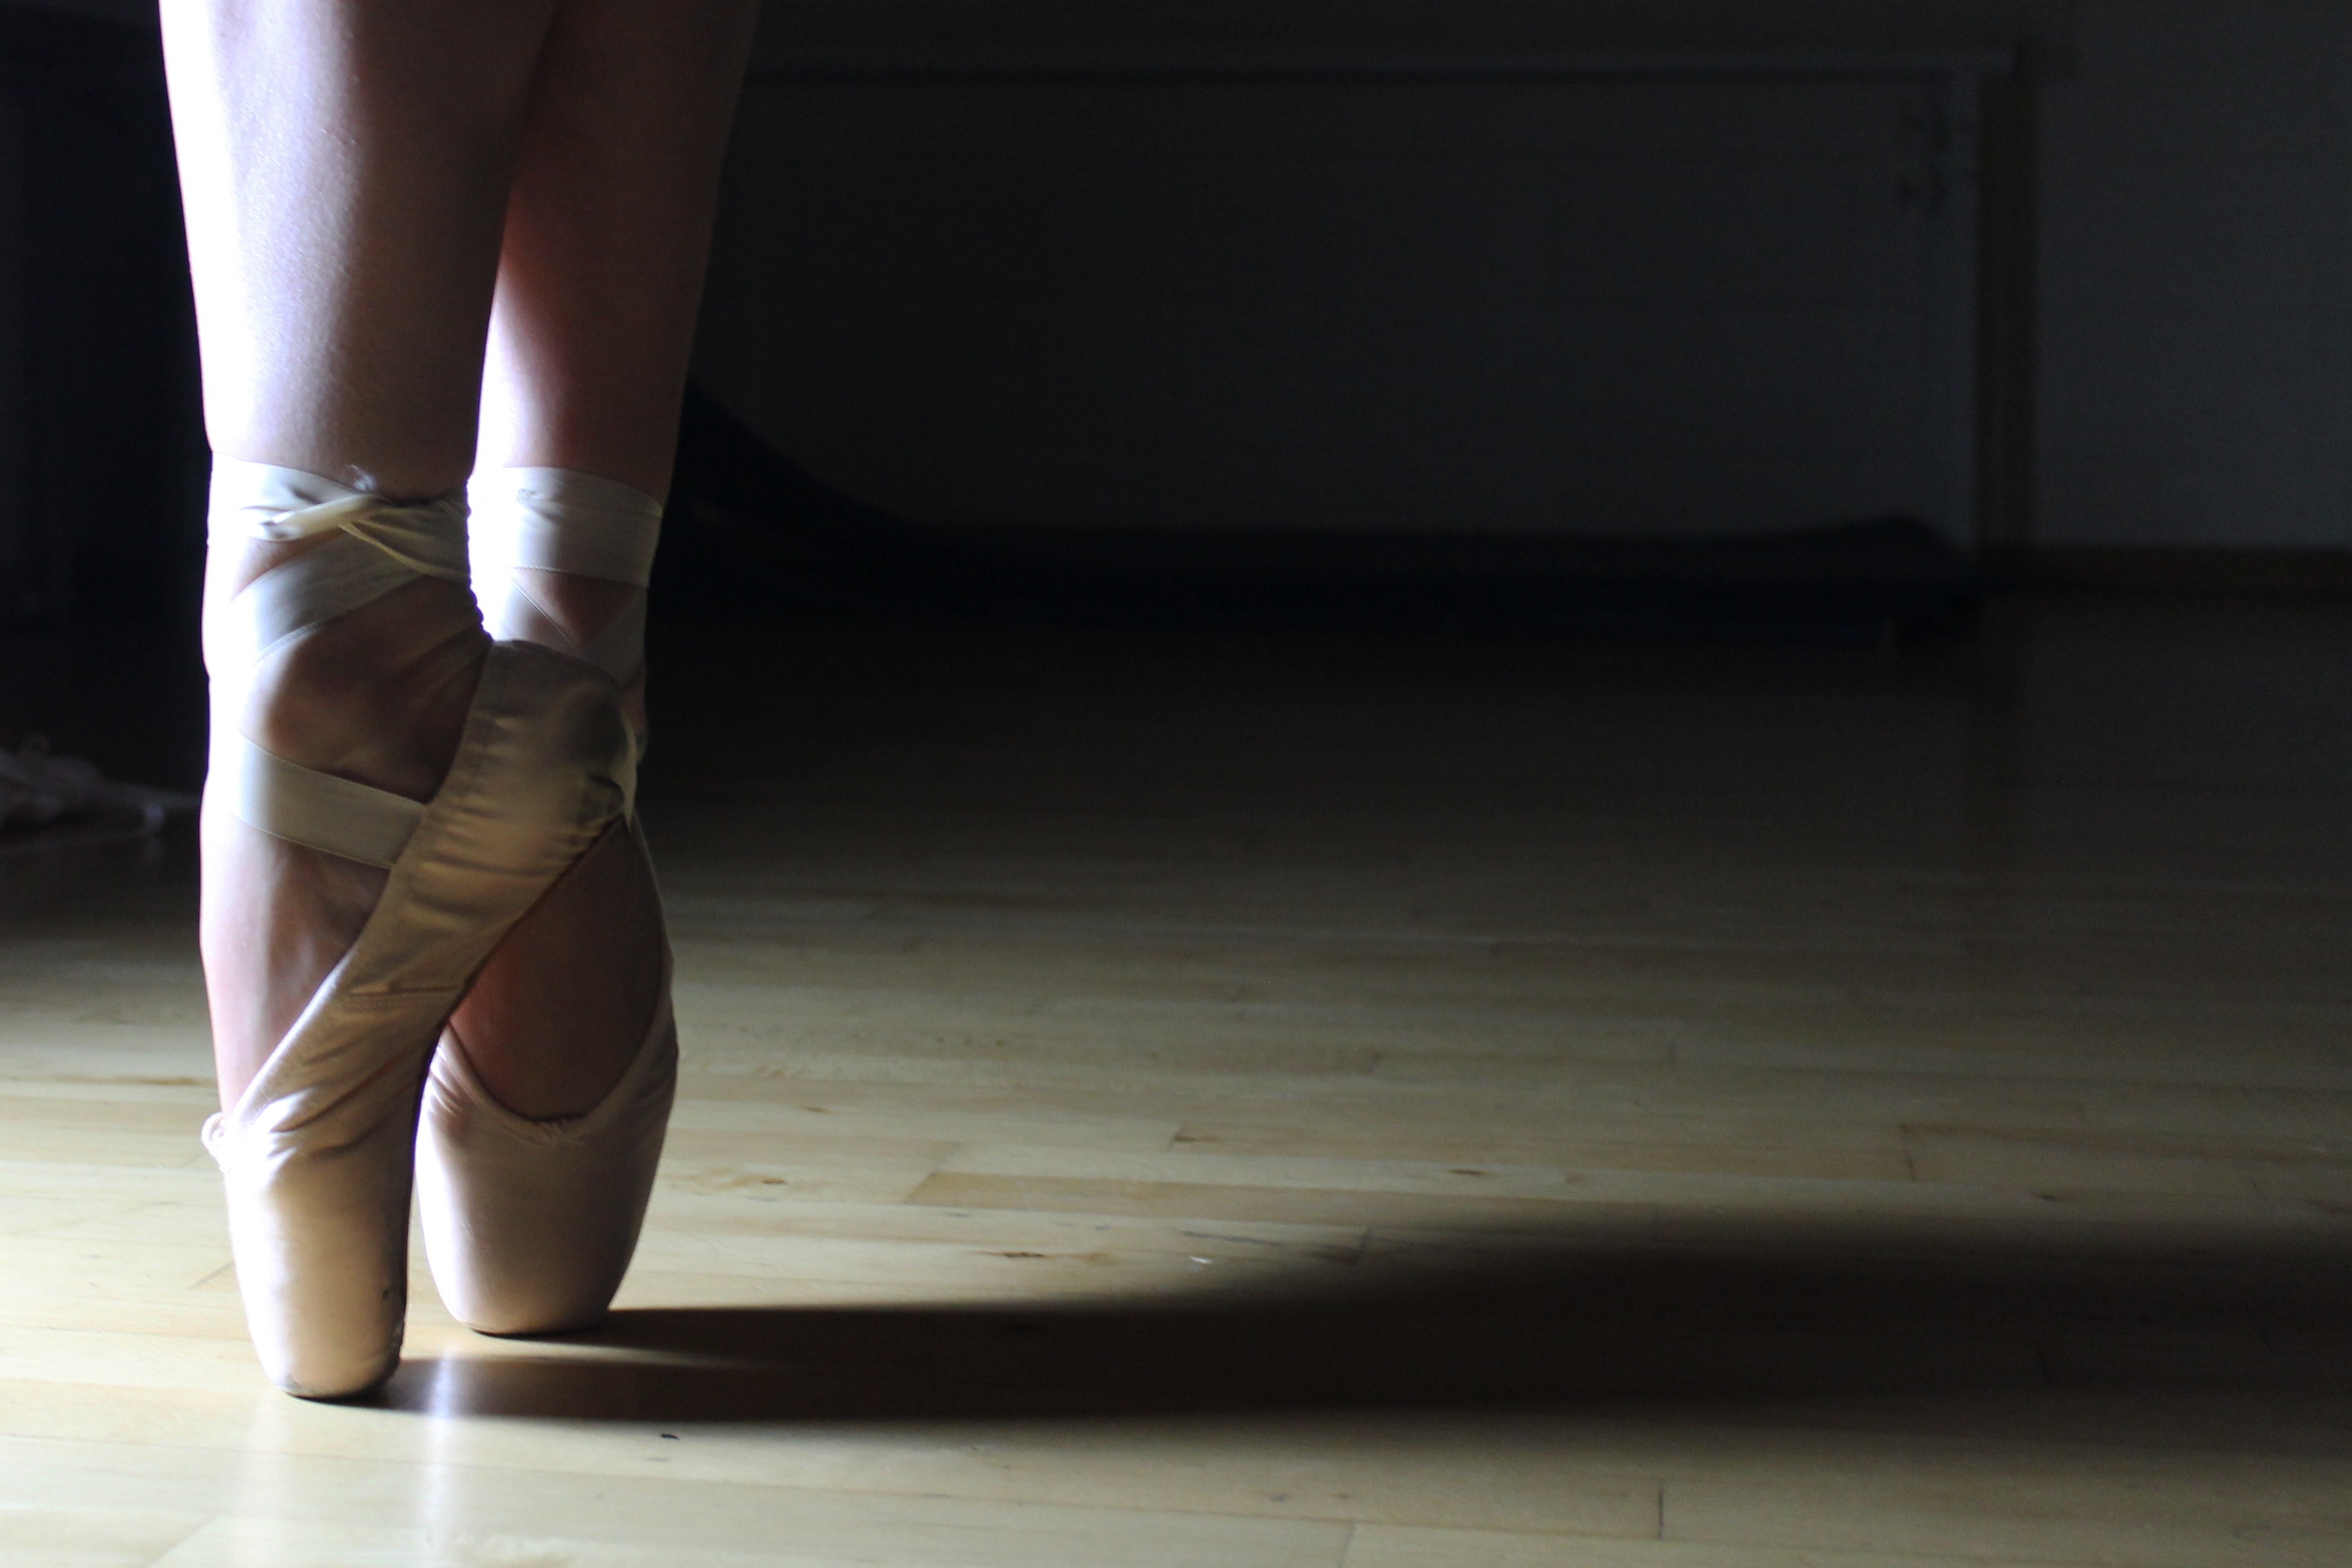
shoe, white, leg, dance, color, foot, fashion, ballerina, ballet, human body, stage, grace, classical, sports, performance, footwear, dancing, entertainment, practice, performing arts, pointe, team sport, ballet shoes, modern dance